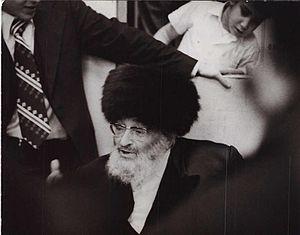
Yitzchok Hutner est un rabbin orthodoxe haredi americain d'origine polonaise et Rosh Yeshiva de la Yechiva H'ayim Berlin de Brooklyn, New York.